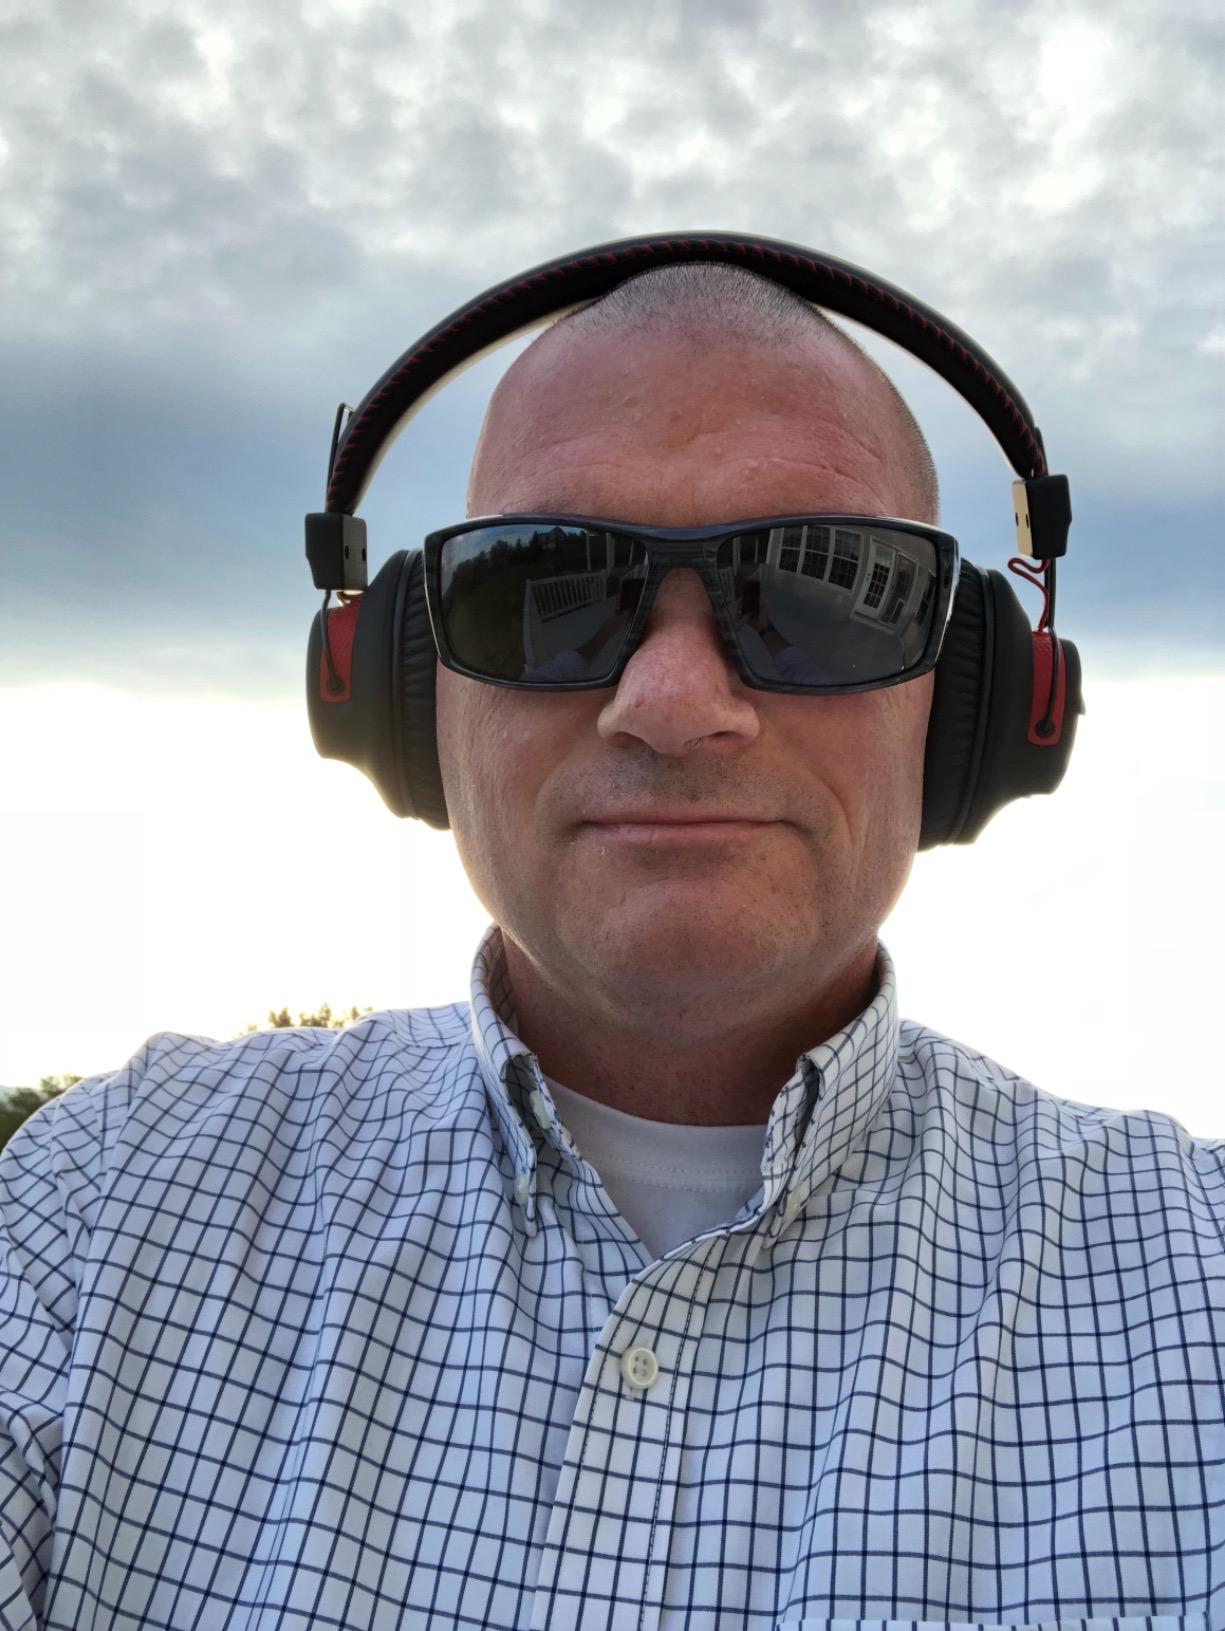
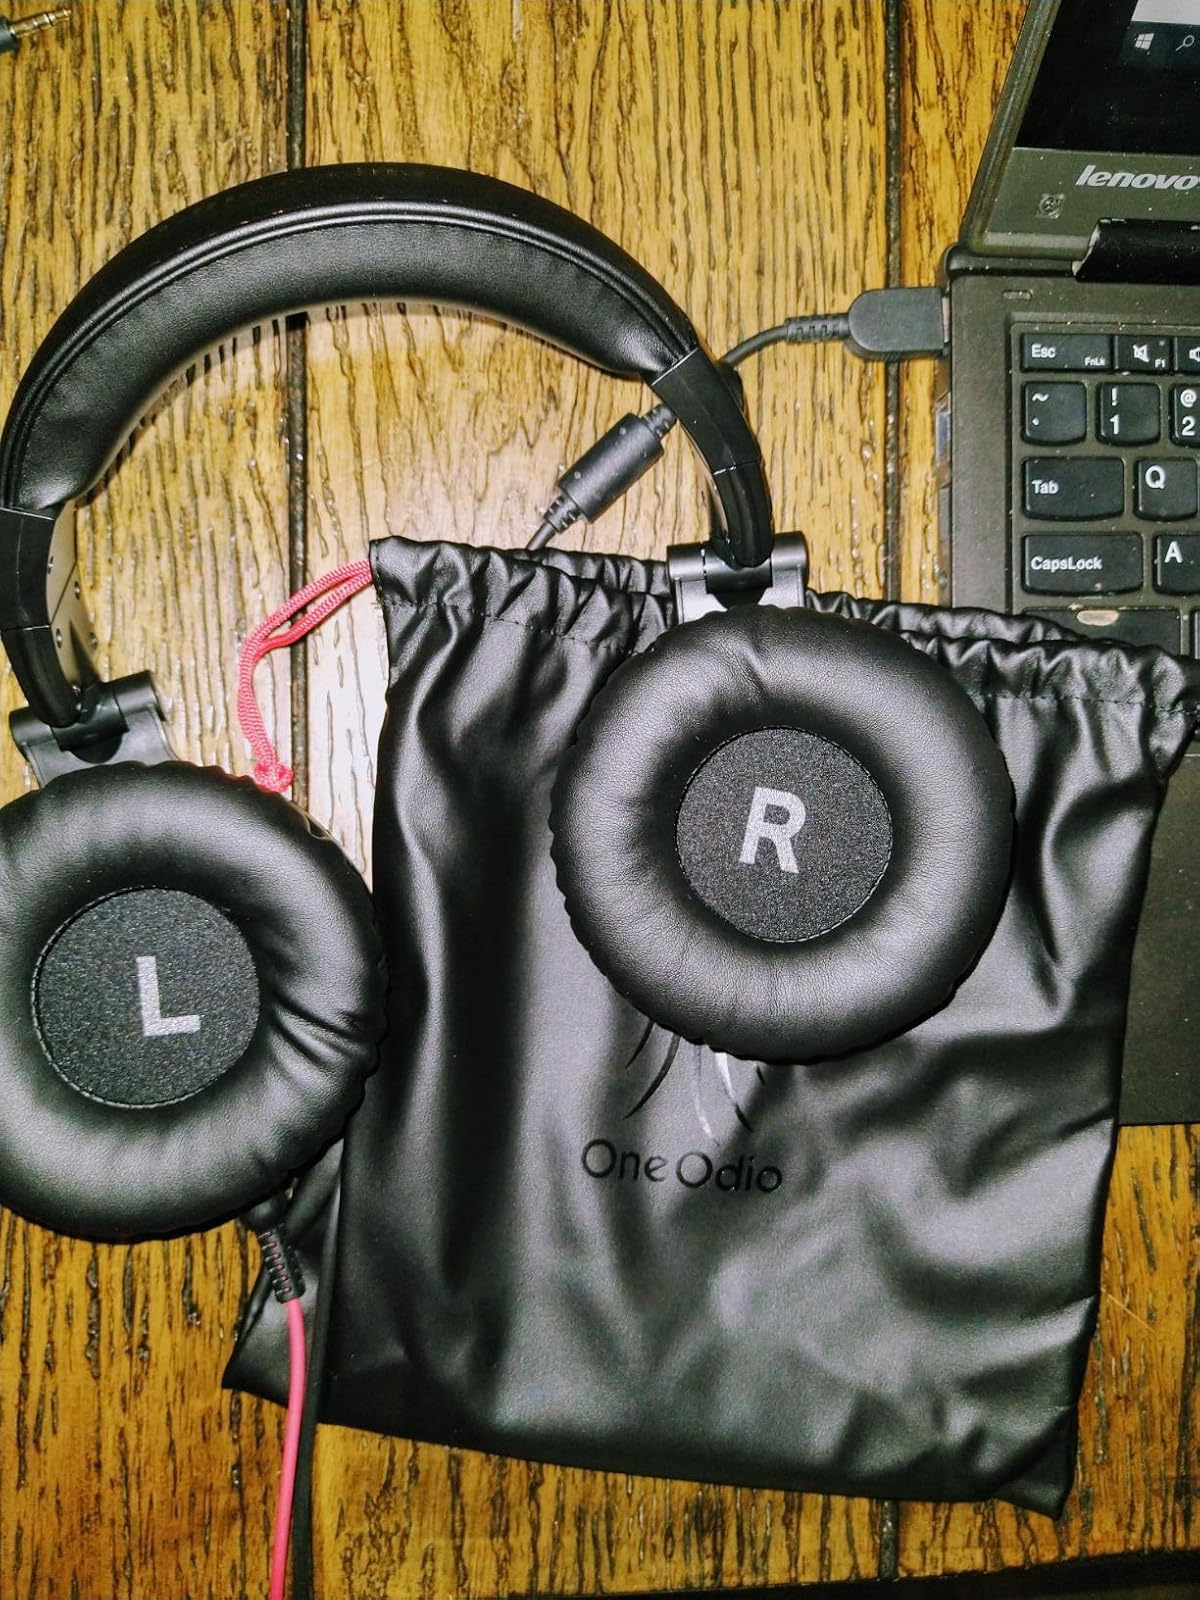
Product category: headphones
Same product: no